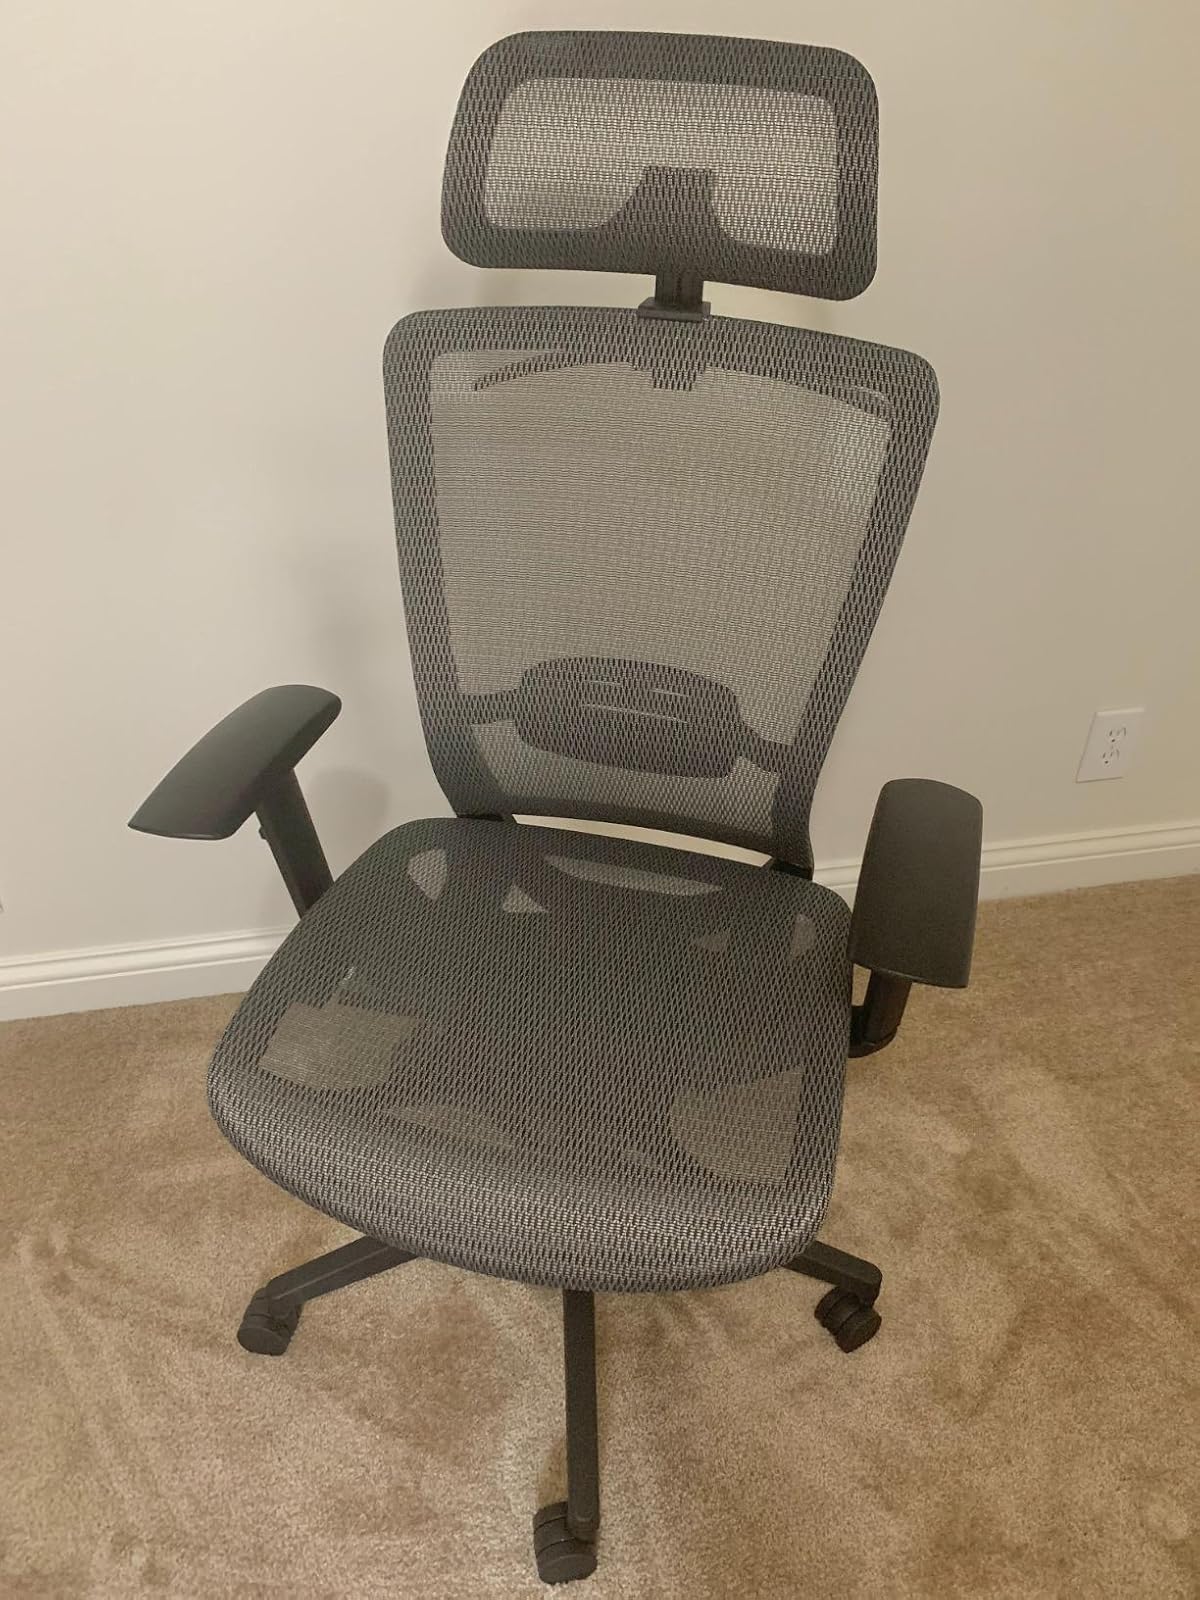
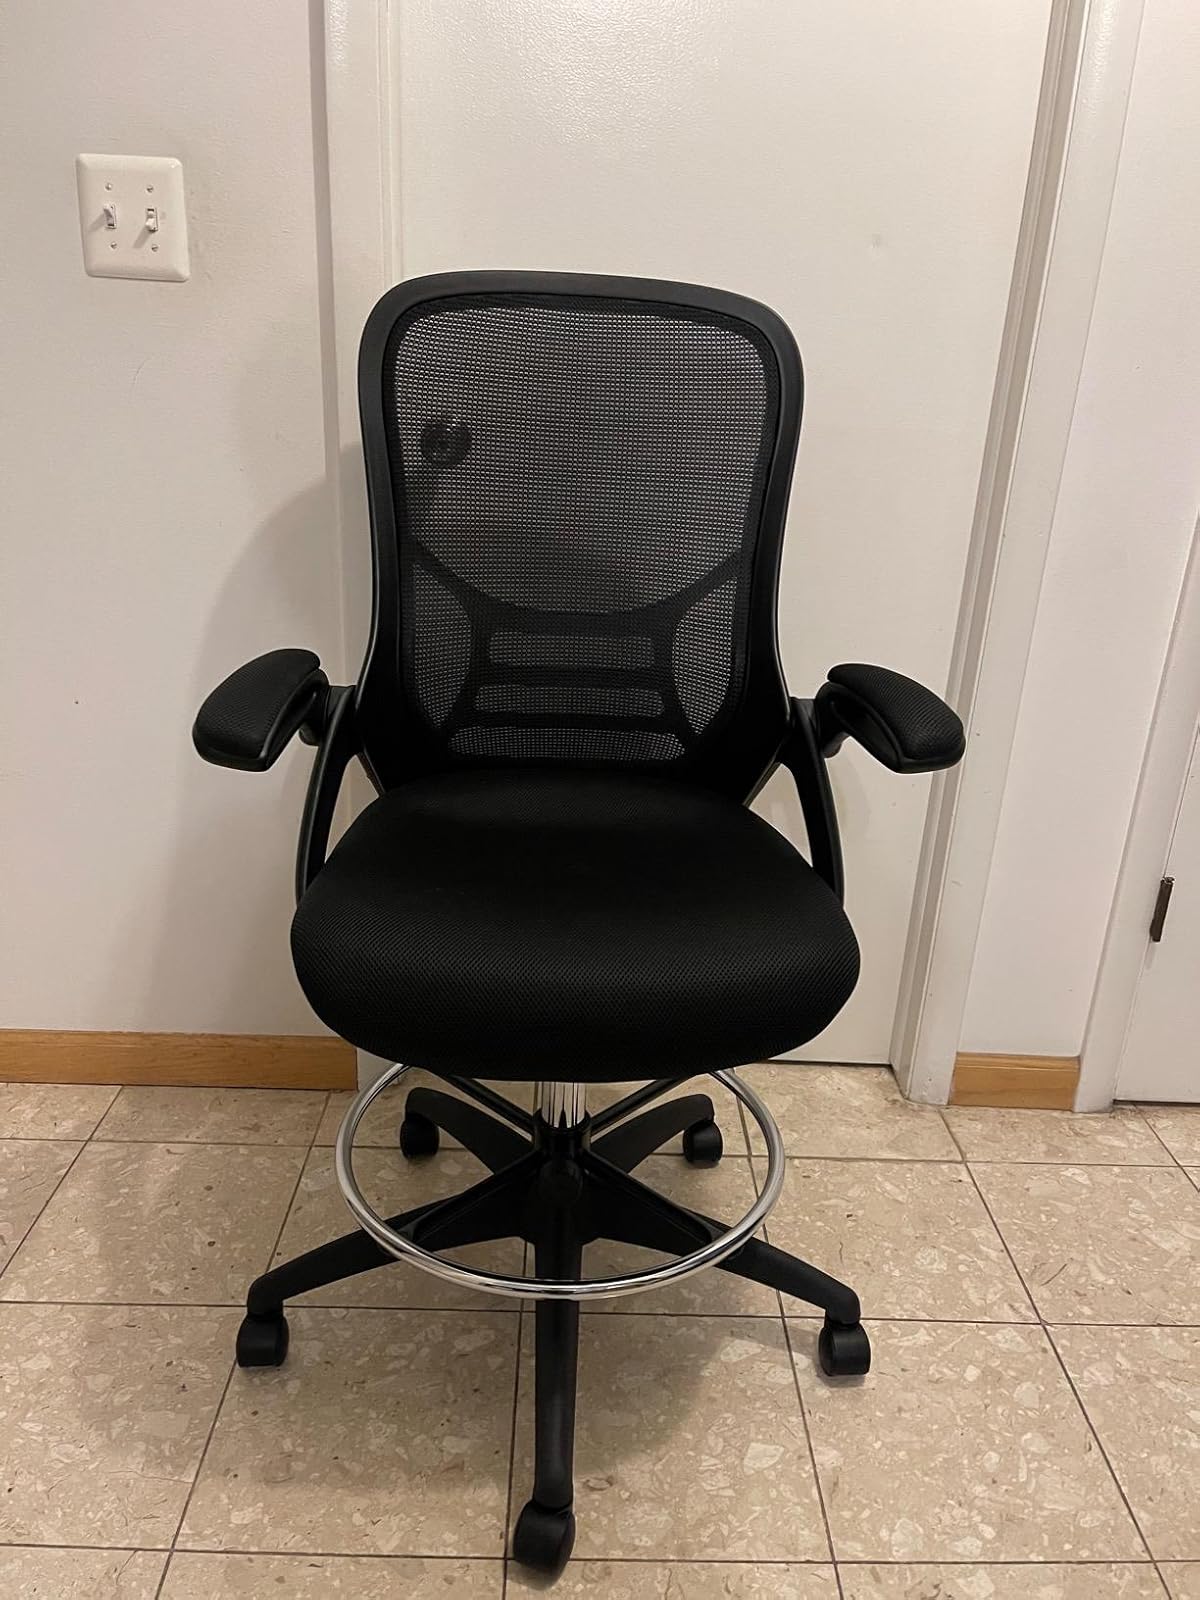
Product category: items_chair
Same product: no